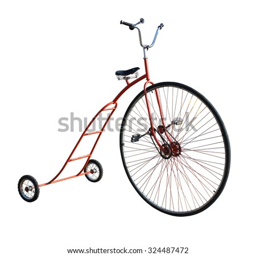
vintage red tricycle with a big wheel isolated on white background